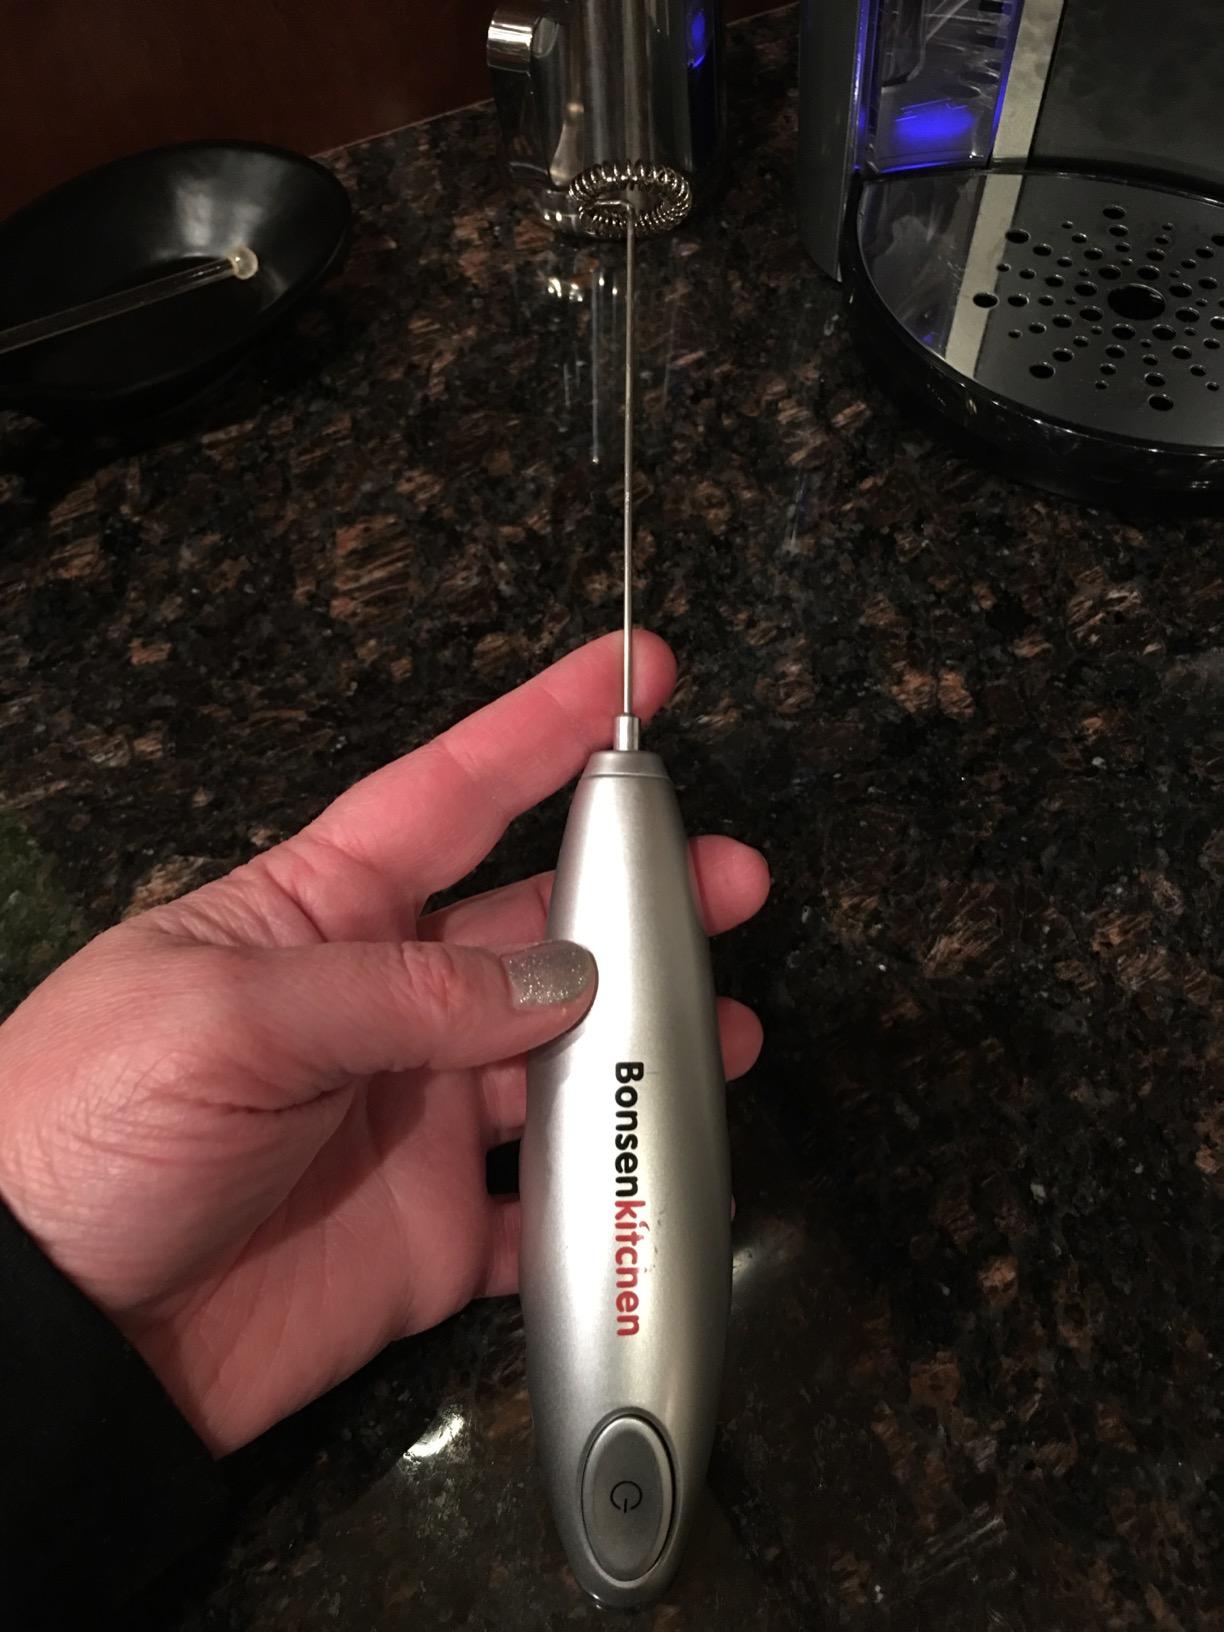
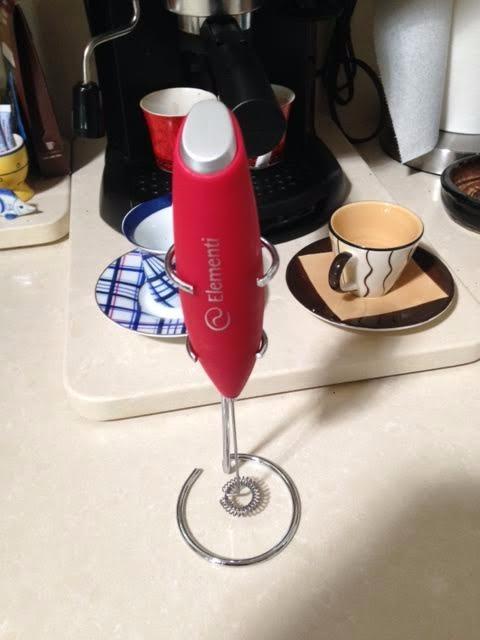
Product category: items_mixer
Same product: no